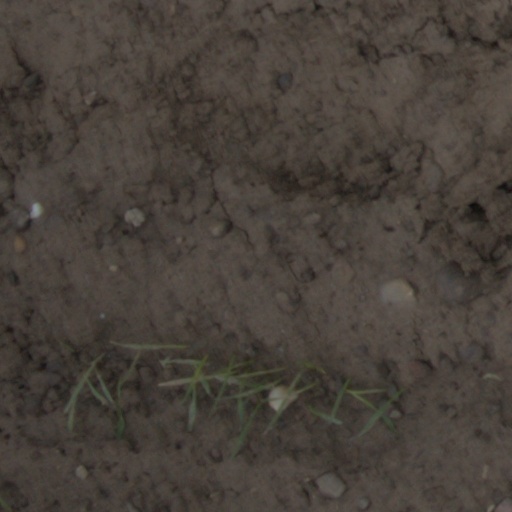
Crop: wheat